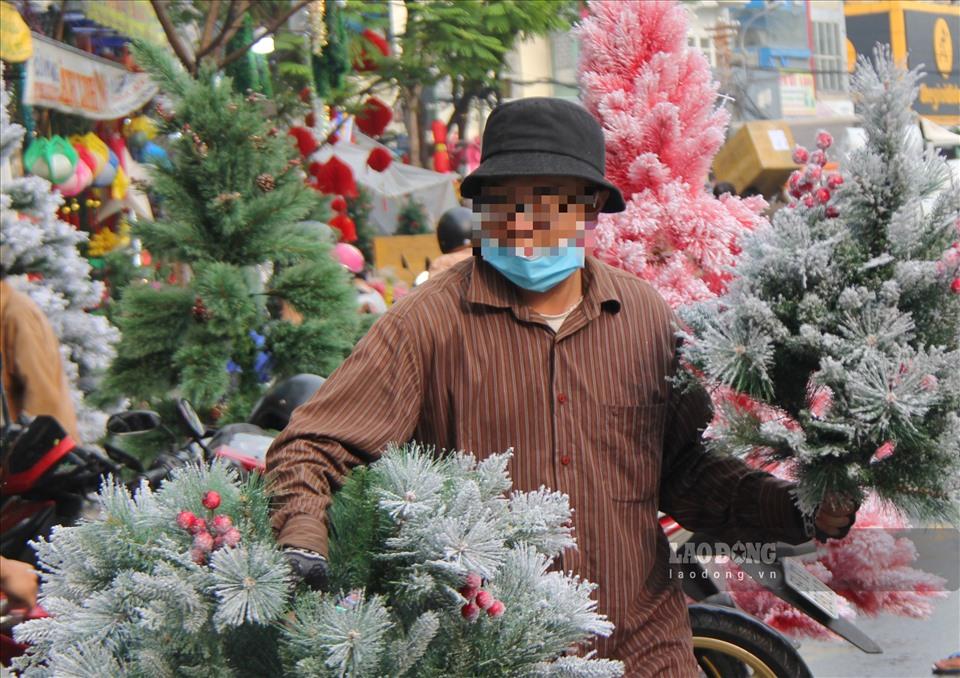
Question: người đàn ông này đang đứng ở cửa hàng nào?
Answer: ở cửa hàng bán cây thông trang trí giáng sinh